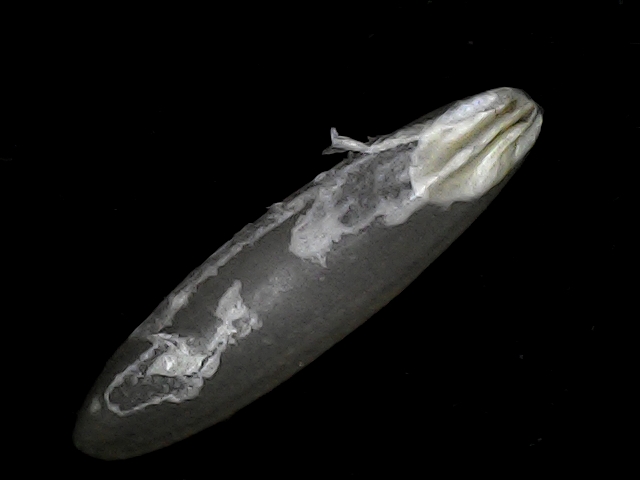
Rice variety: BRRI102